Olive

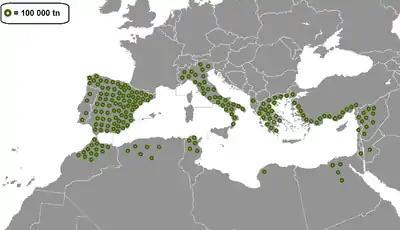
Map of production in the Mediterranean basin. o = /year.

The earliest evidence for the domestication of olives comes from the Chalcolithic period archaeological site of Teleilat el Ghassul in modern Jordan. Farmers in ancient times believed that olive trees would not grow well if planted more than a certain distance from the sea; Theophrastus gives 300 stadia as the limit. Modern experience does not always confirm this, and, though showing a preference for the coast, they have long been grown further inland in some areas with suitable climates, particularly in the southwestern Mediterranean (Iberia and northwest Africa) where winters are mild. An article on olive tree cultivation in Spain is brought down in Ibn al-'Awwam's 12th-century agricultural work, "Book on Agriculture".